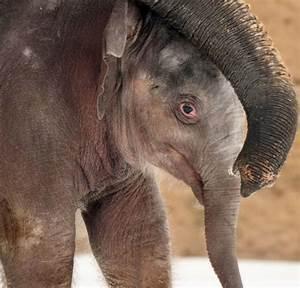
elephant